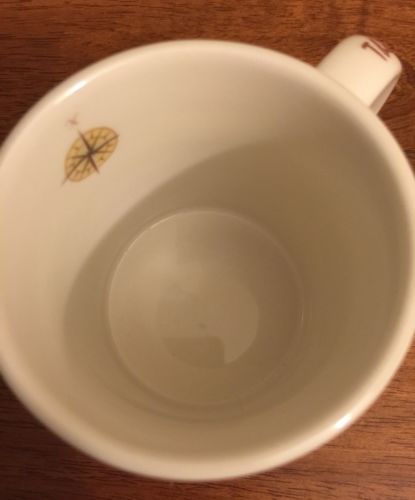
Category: mug